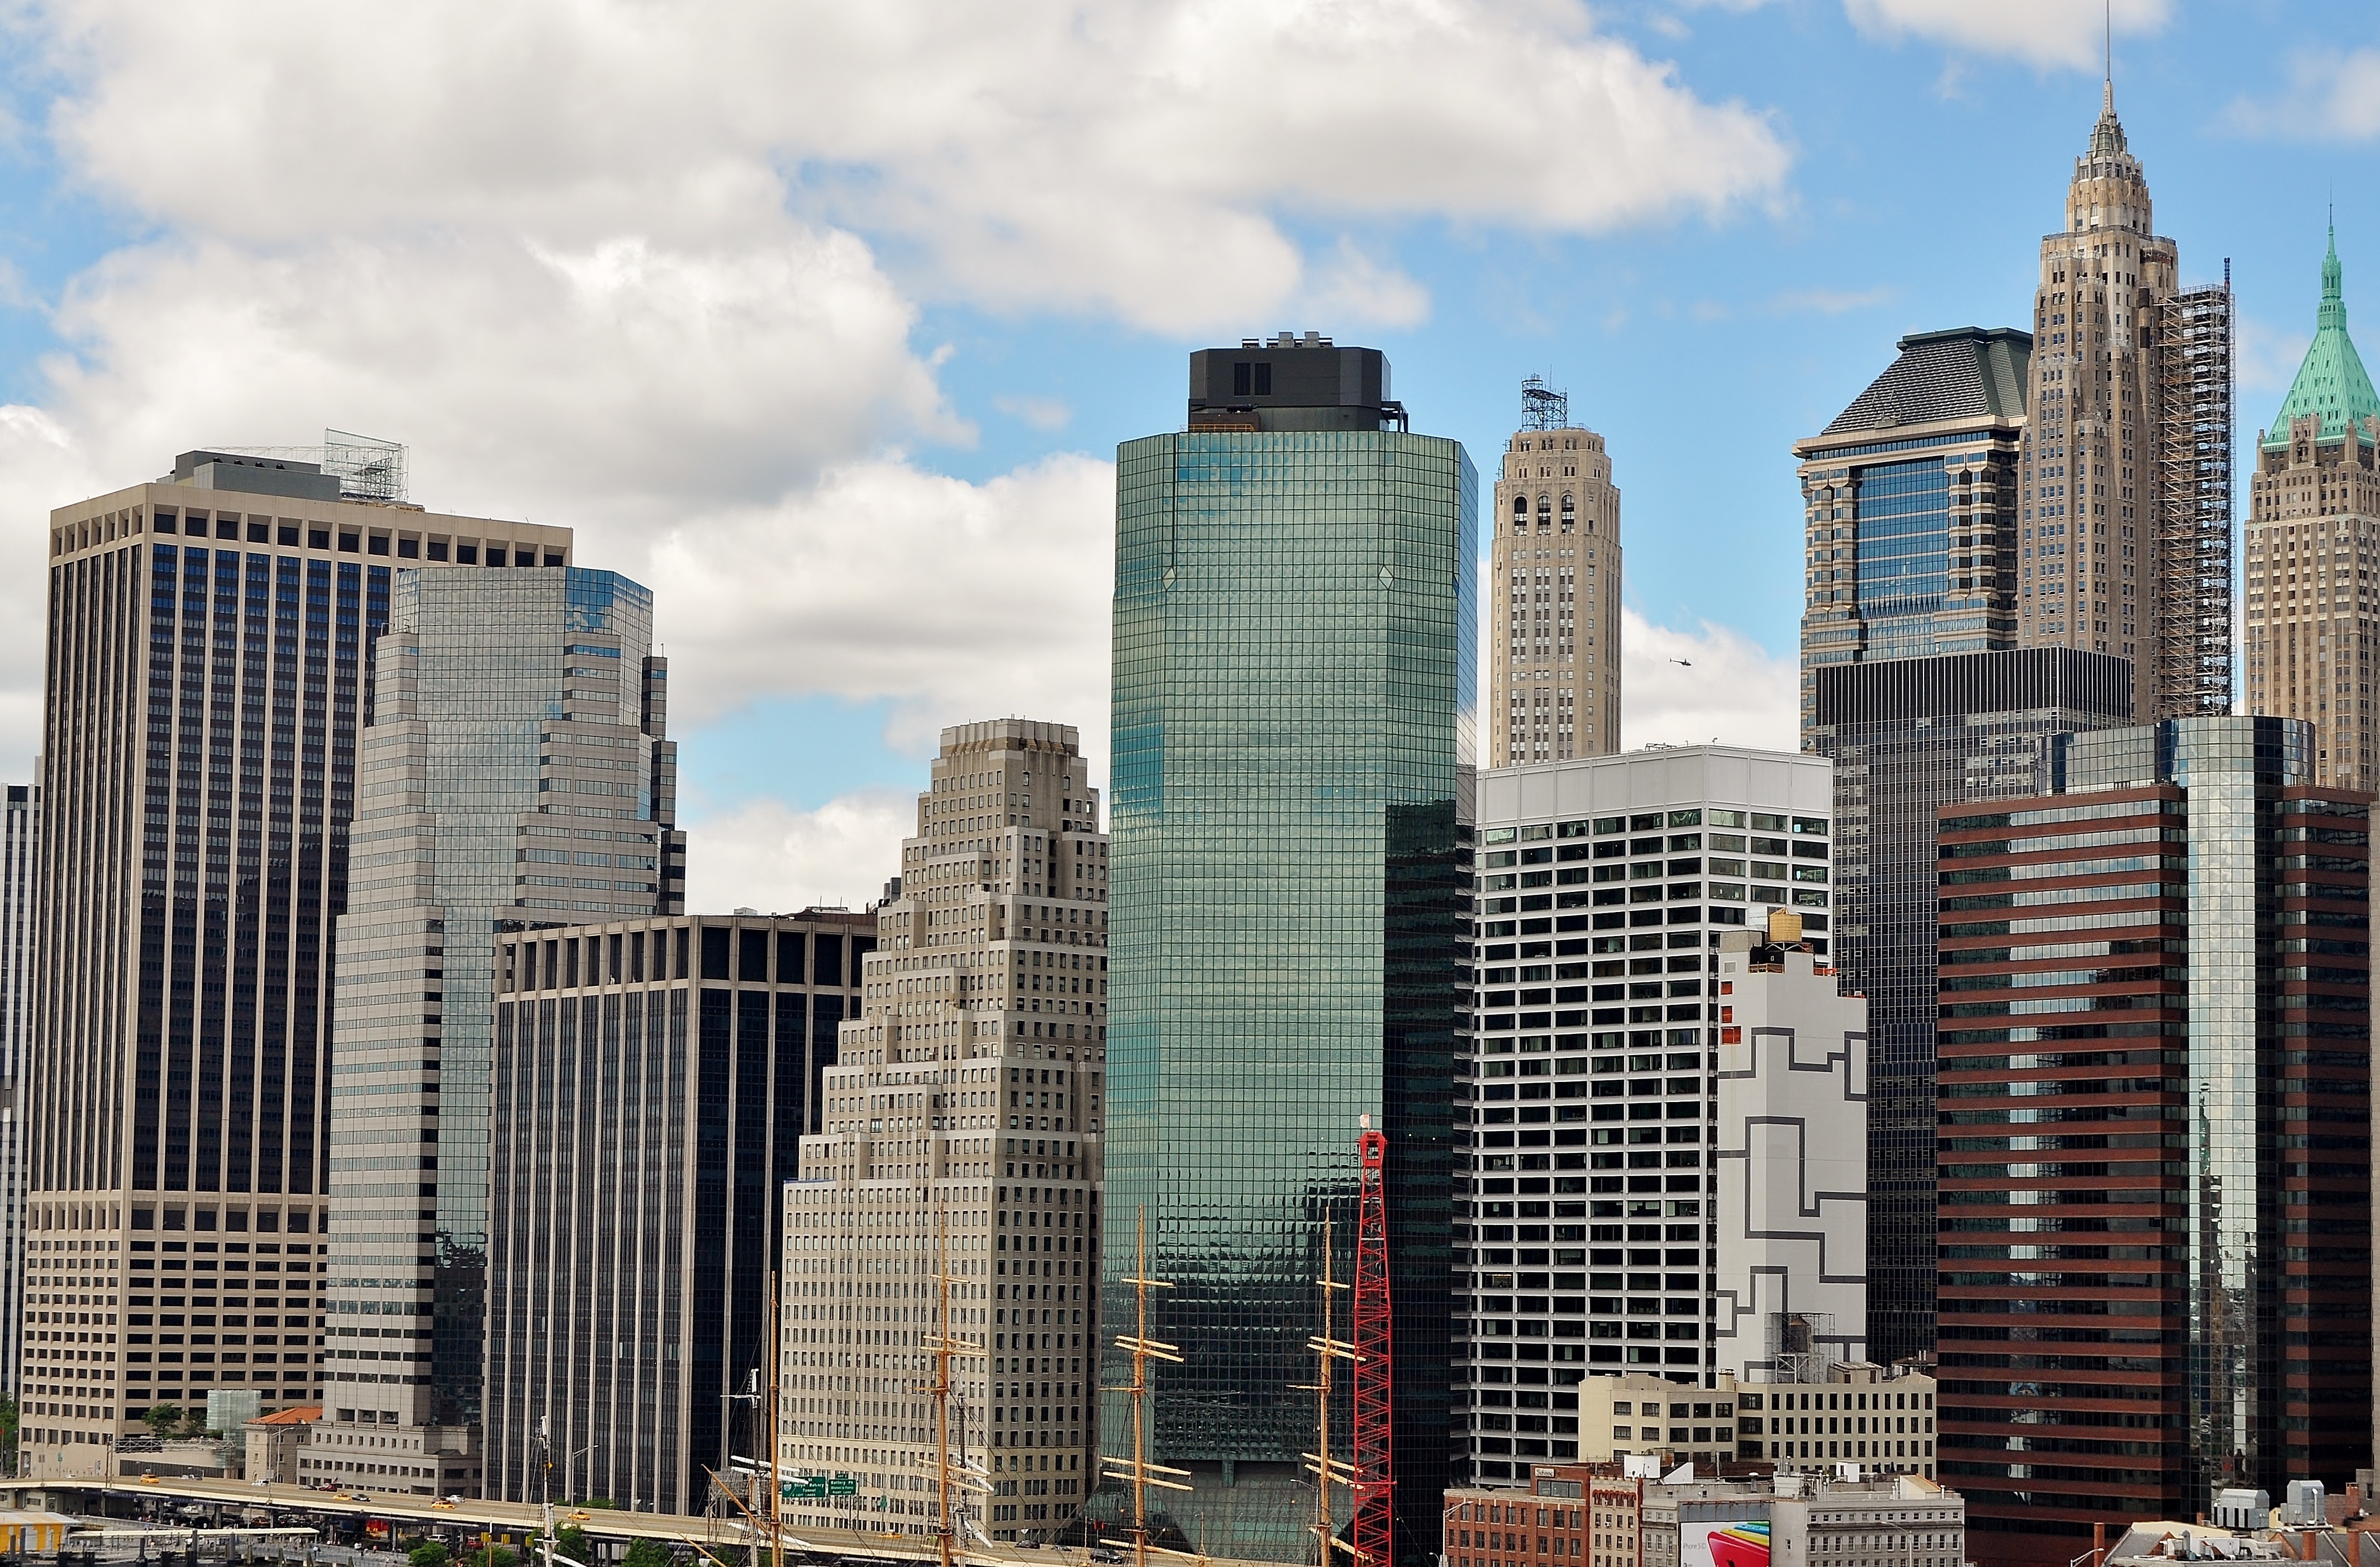
architecture, skyline, town, building, city, skyscraper, new york, manhattan, new york city, cityscape, downtown, construction, tower, landmark, facade, empire state building, tower block, metropolis, condominium, neighbourhood, urban area, residential area, geographical feature, human settlement, metropolitan area